Douglas Trumbull

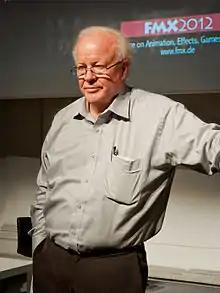
Trumbull at the annual FMX Conference in 2012

Douglas Hunt Trumbull (April 8, 1942 – February 7, 2022) was an American film director and visual effects supervisor, who pioneered innovative methods in special effects. He created scenes for "", "Close Encounters of the Third Kind", "", "Blade Runner" and "The Tree of Life", and directed the movies "Silent Running" and "Brainstorm".